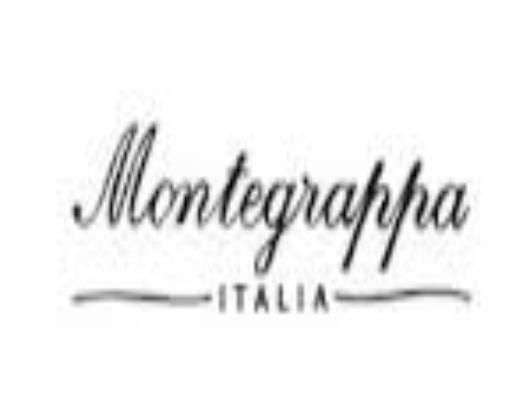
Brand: montegrappa
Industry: Necessities